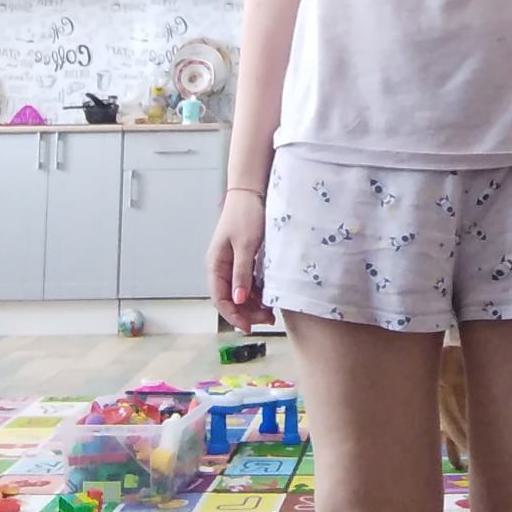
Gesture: no_gesture